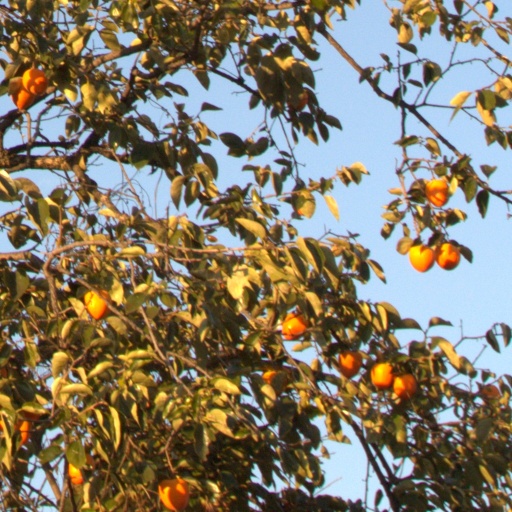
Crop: grape